White Shirts Society

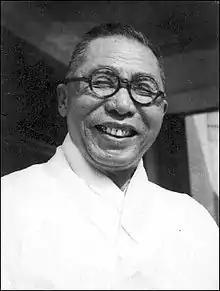
Kim Ku in 1949

On June 26, 1949, Ahn Doo-hee assassinated Kim Ku. According to Cilley, Ahn had been an informant and then an agent of the CIC, and may have been ordered by Yeom to assassinate Kim. Cilley also alleged that the Yeom and Kim had been plotting a military coup d'état against incumbent President Syngman Rhee before Kim's death. However, Ahn Gi-seok casts doubt on whether Yeom ordered Kim's killing, citing the fact that Yeom's feelings towards Kim were mixed and that many WSS members highly respected Kim Ku.